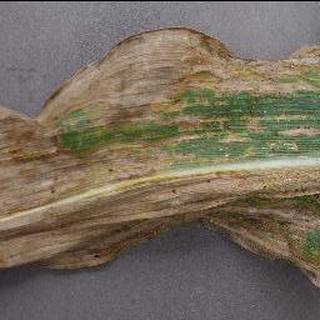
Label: corn_cercospora_leaf_spot